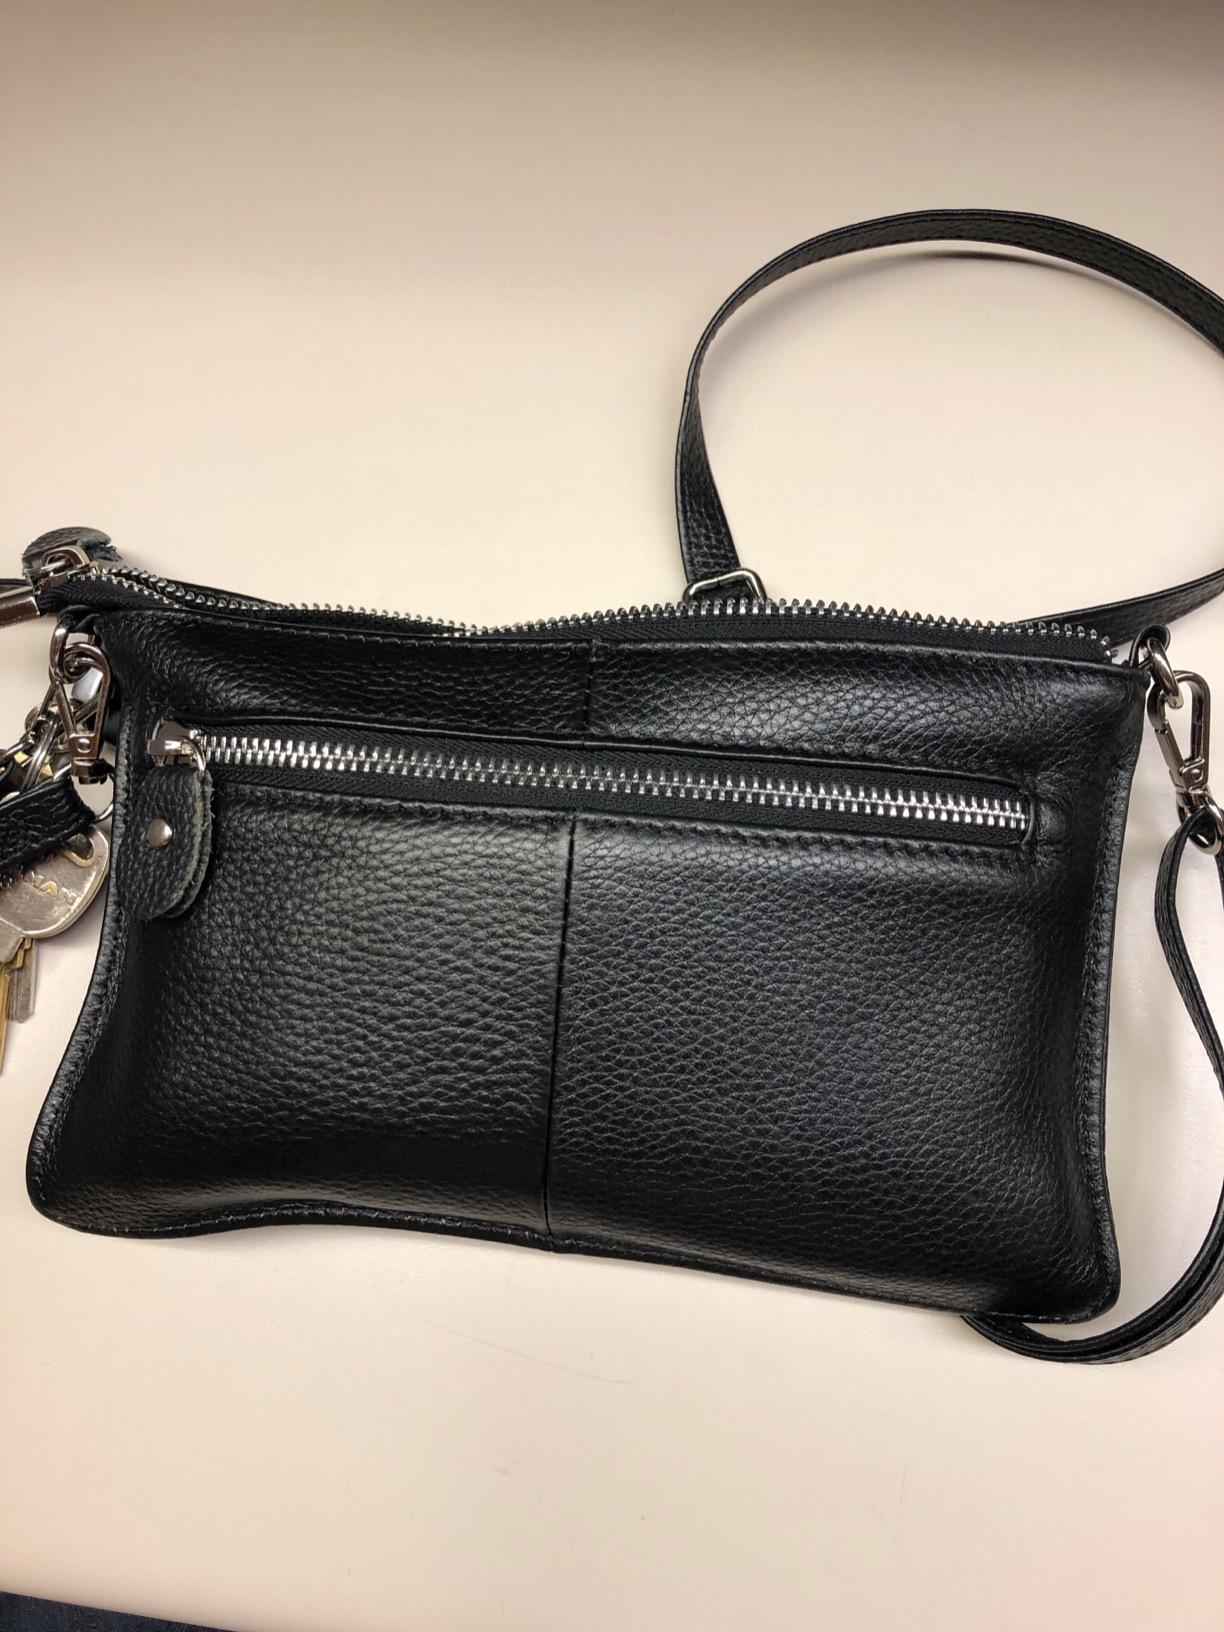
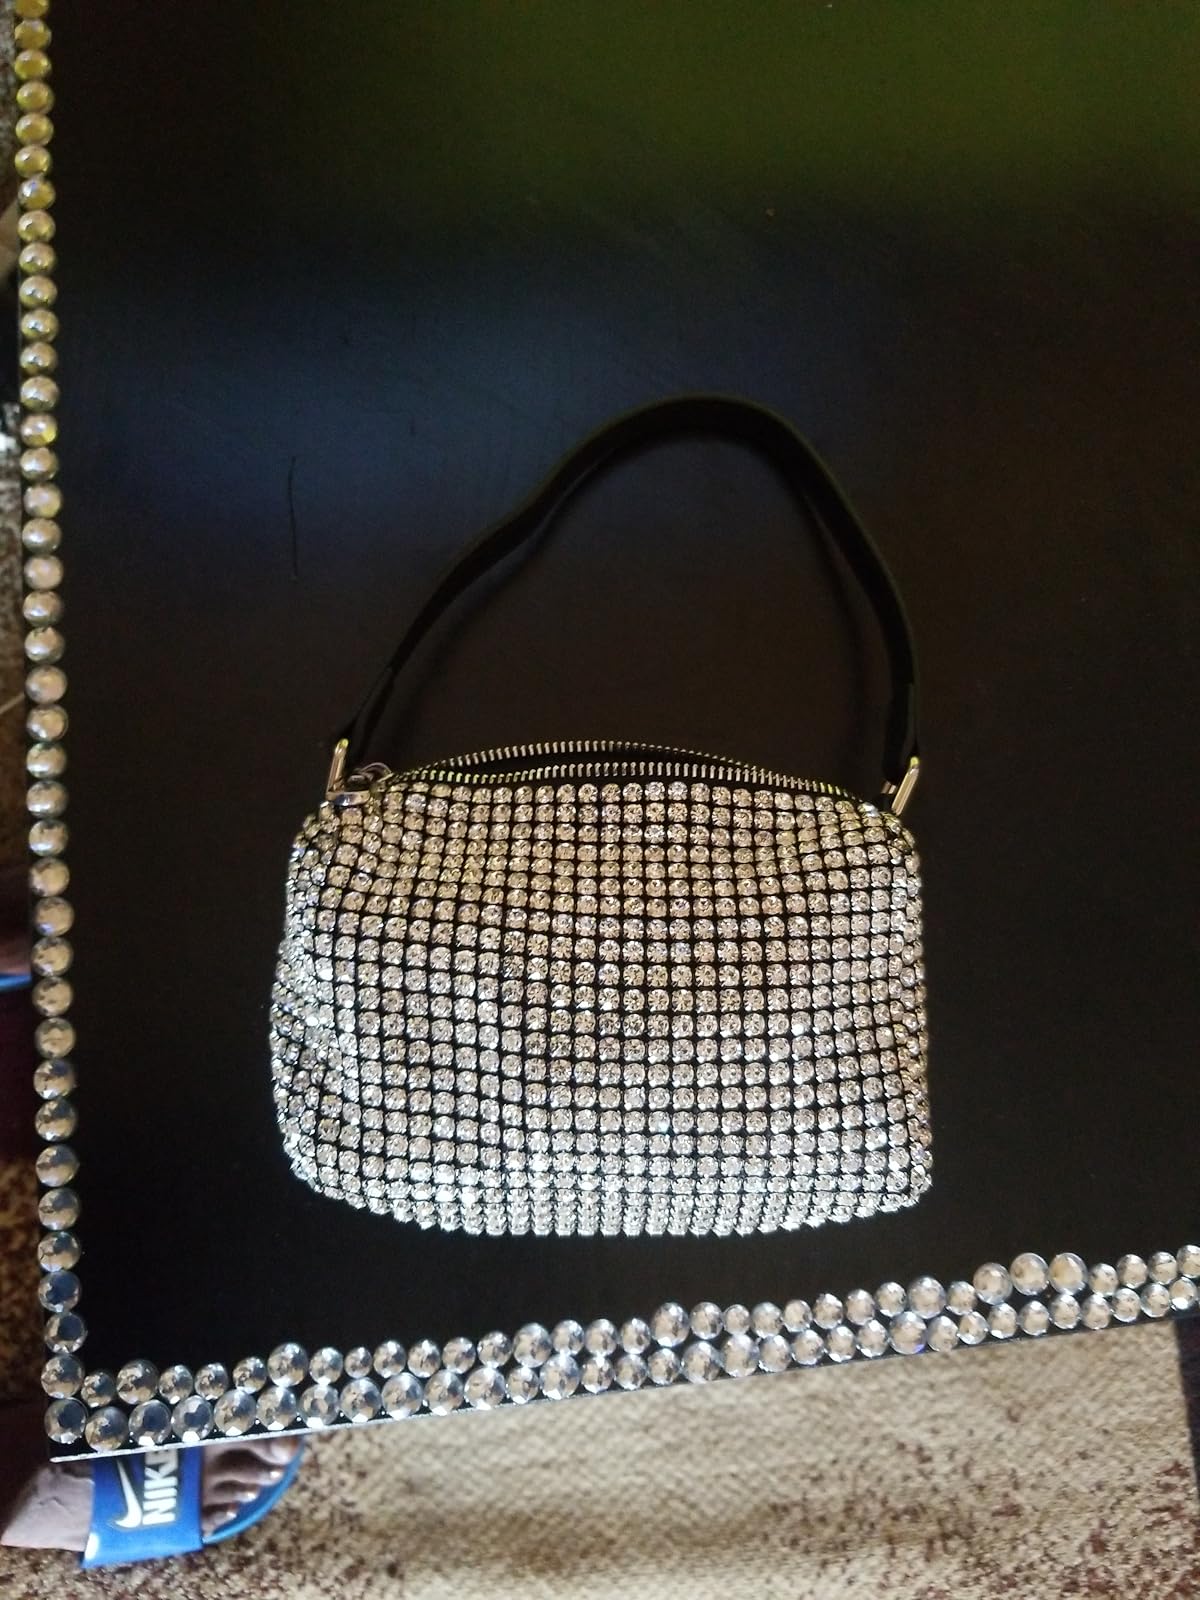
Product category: accessories_handbag
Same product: no